Song Oh-kyun

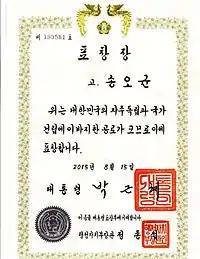
2015 South Korean Presidential Commendation Award

During his years in the KNA, he was involved in both its internal affairs and political activities in the Korean Independence Movement. He began his work in 1927 as a judicial officer in the Sacramento local assembly of the KNA. The following year, he participated in the 19th Delegates' Conference of the General Assembly of the KNA as a deputy delegate of the Los Angeles Local Assembly and then was chosen as a Bill Amendment Committee member. In February 1931, he became a business staff member and in April a Dues Collection Committee member until 1938 when he was selected as a member of the Central Executive Committee of the KNA. In 1943 and 1944, he was an Inspection Committee member of the Los Angeles Local Assembly, and in October 1944, a Central Inspection Committee member of the Central Executive Committee at the 9th Representatives' Convention of the KNA.